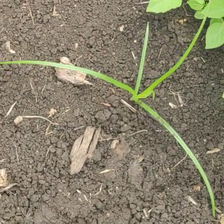
Weed species: Lavhala_(Cyperus_Rotundus)